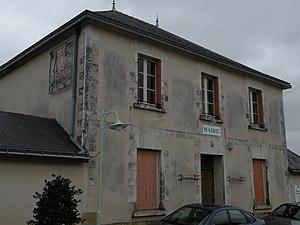
Mairie de Casson.
Casson est une commune de l'Ouest de la France, située dans le département de la Loire-Atlantique, en région Pays de la Loire.